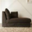
Label: couch